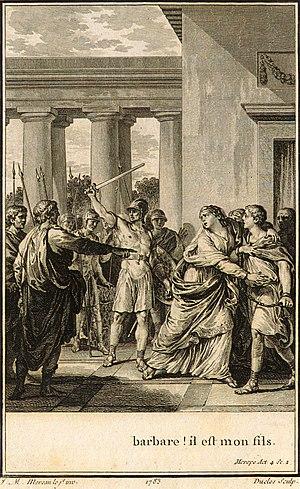
Mérope est une tragédie en cinq actes de Voltaire représentée pour la première fois à la Comédie-Française le 20 février 1743.